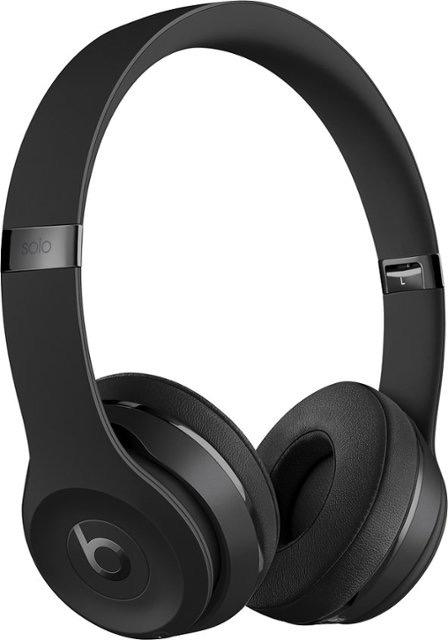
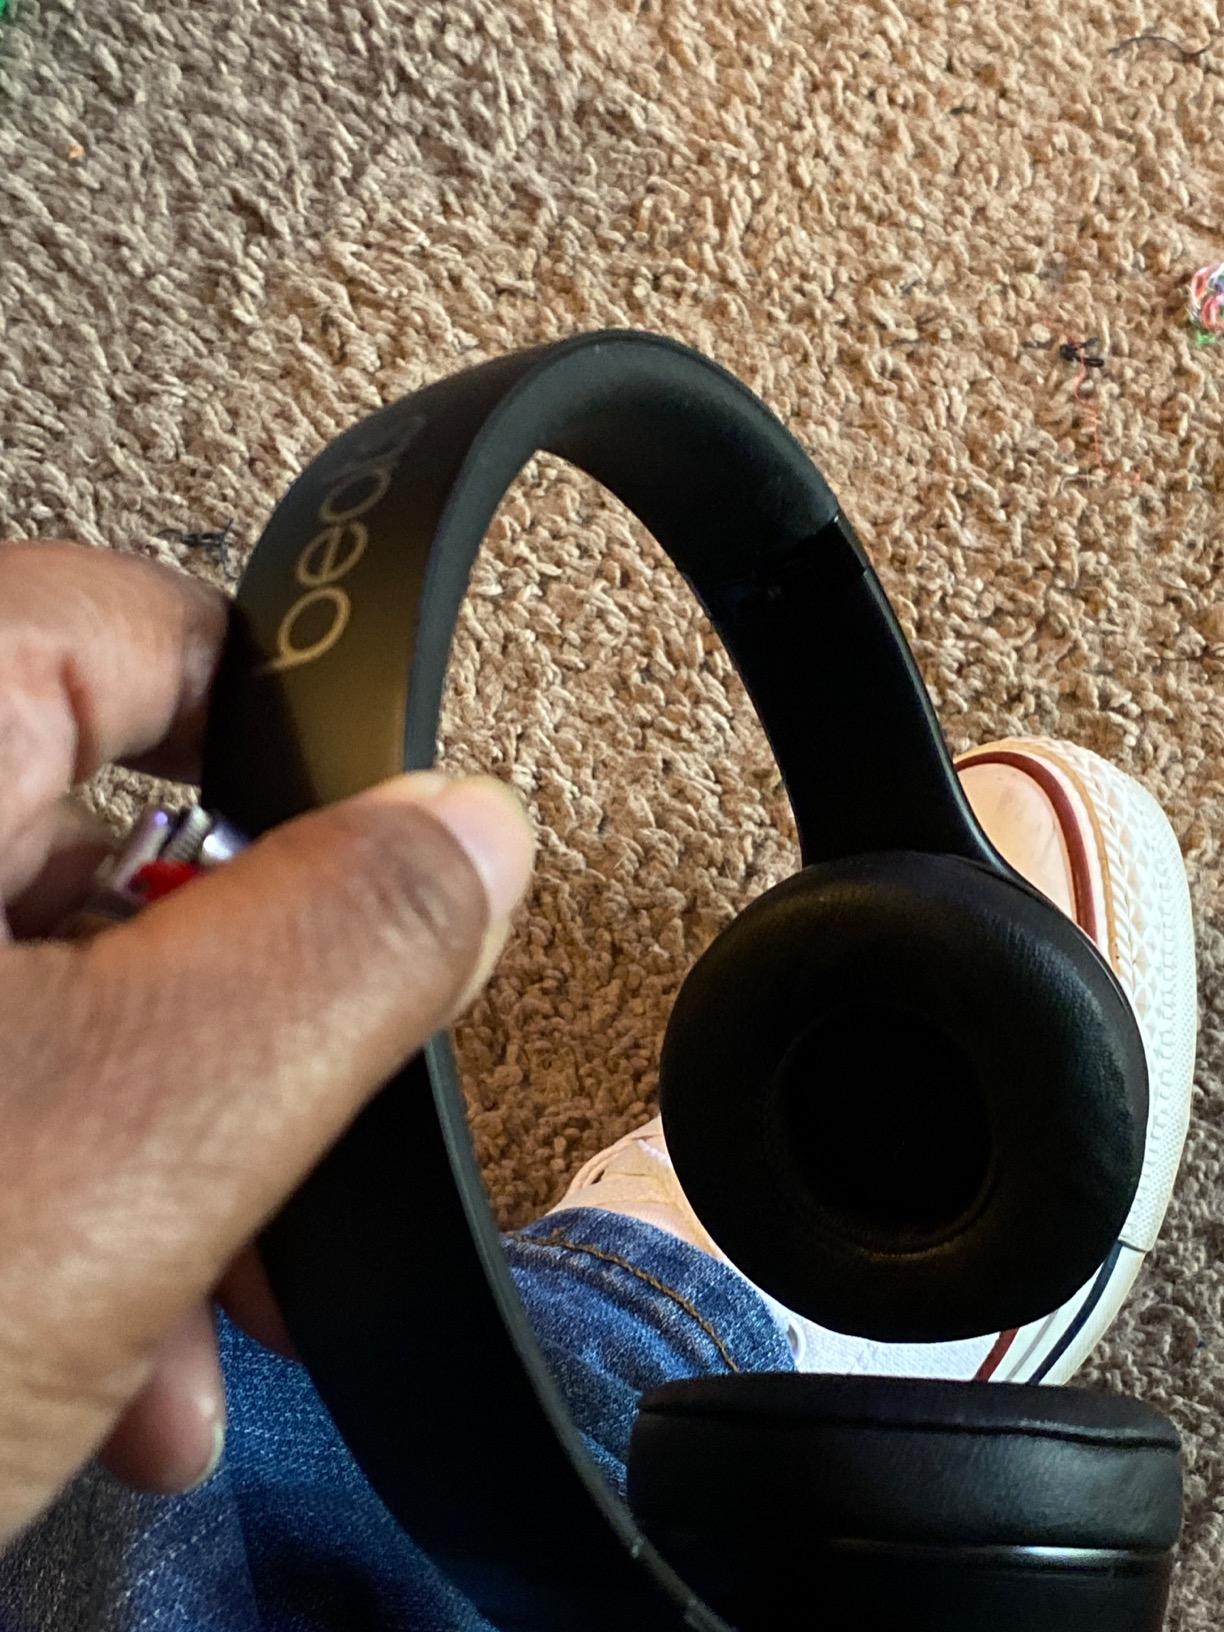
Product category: headphones
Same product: yes